The City of Greyhawk

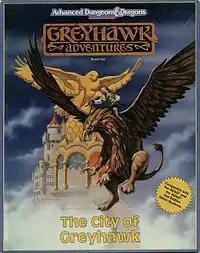
Front cover of The City of Greyhawk boxed set

The City of Greyhawk is a boxed set accessory for the World of Greyhawk campaign setting, part of the "Advanced Dungeons & Dragons" fantasy role-playing game. It was designed by Doug Niles, Carl Sargent, and Rik Rose, and published by TSR in 1989. It describes the Free City of Greyhawk (the major city of the campaign setting) in detail, and was highly praised by "Dragon" magazine.